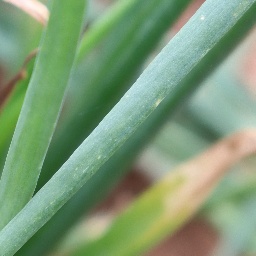
Label: healthy